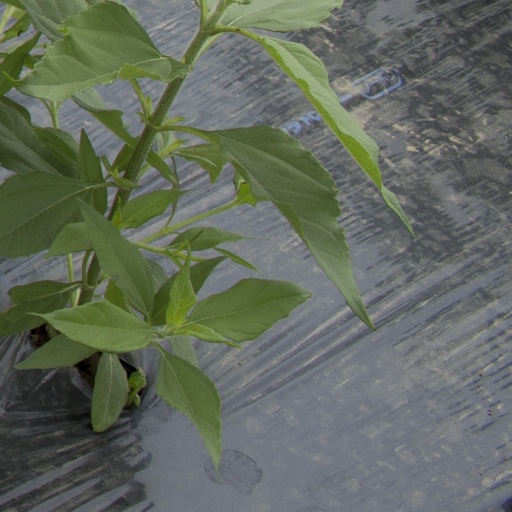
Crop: Jerusalem artichoke